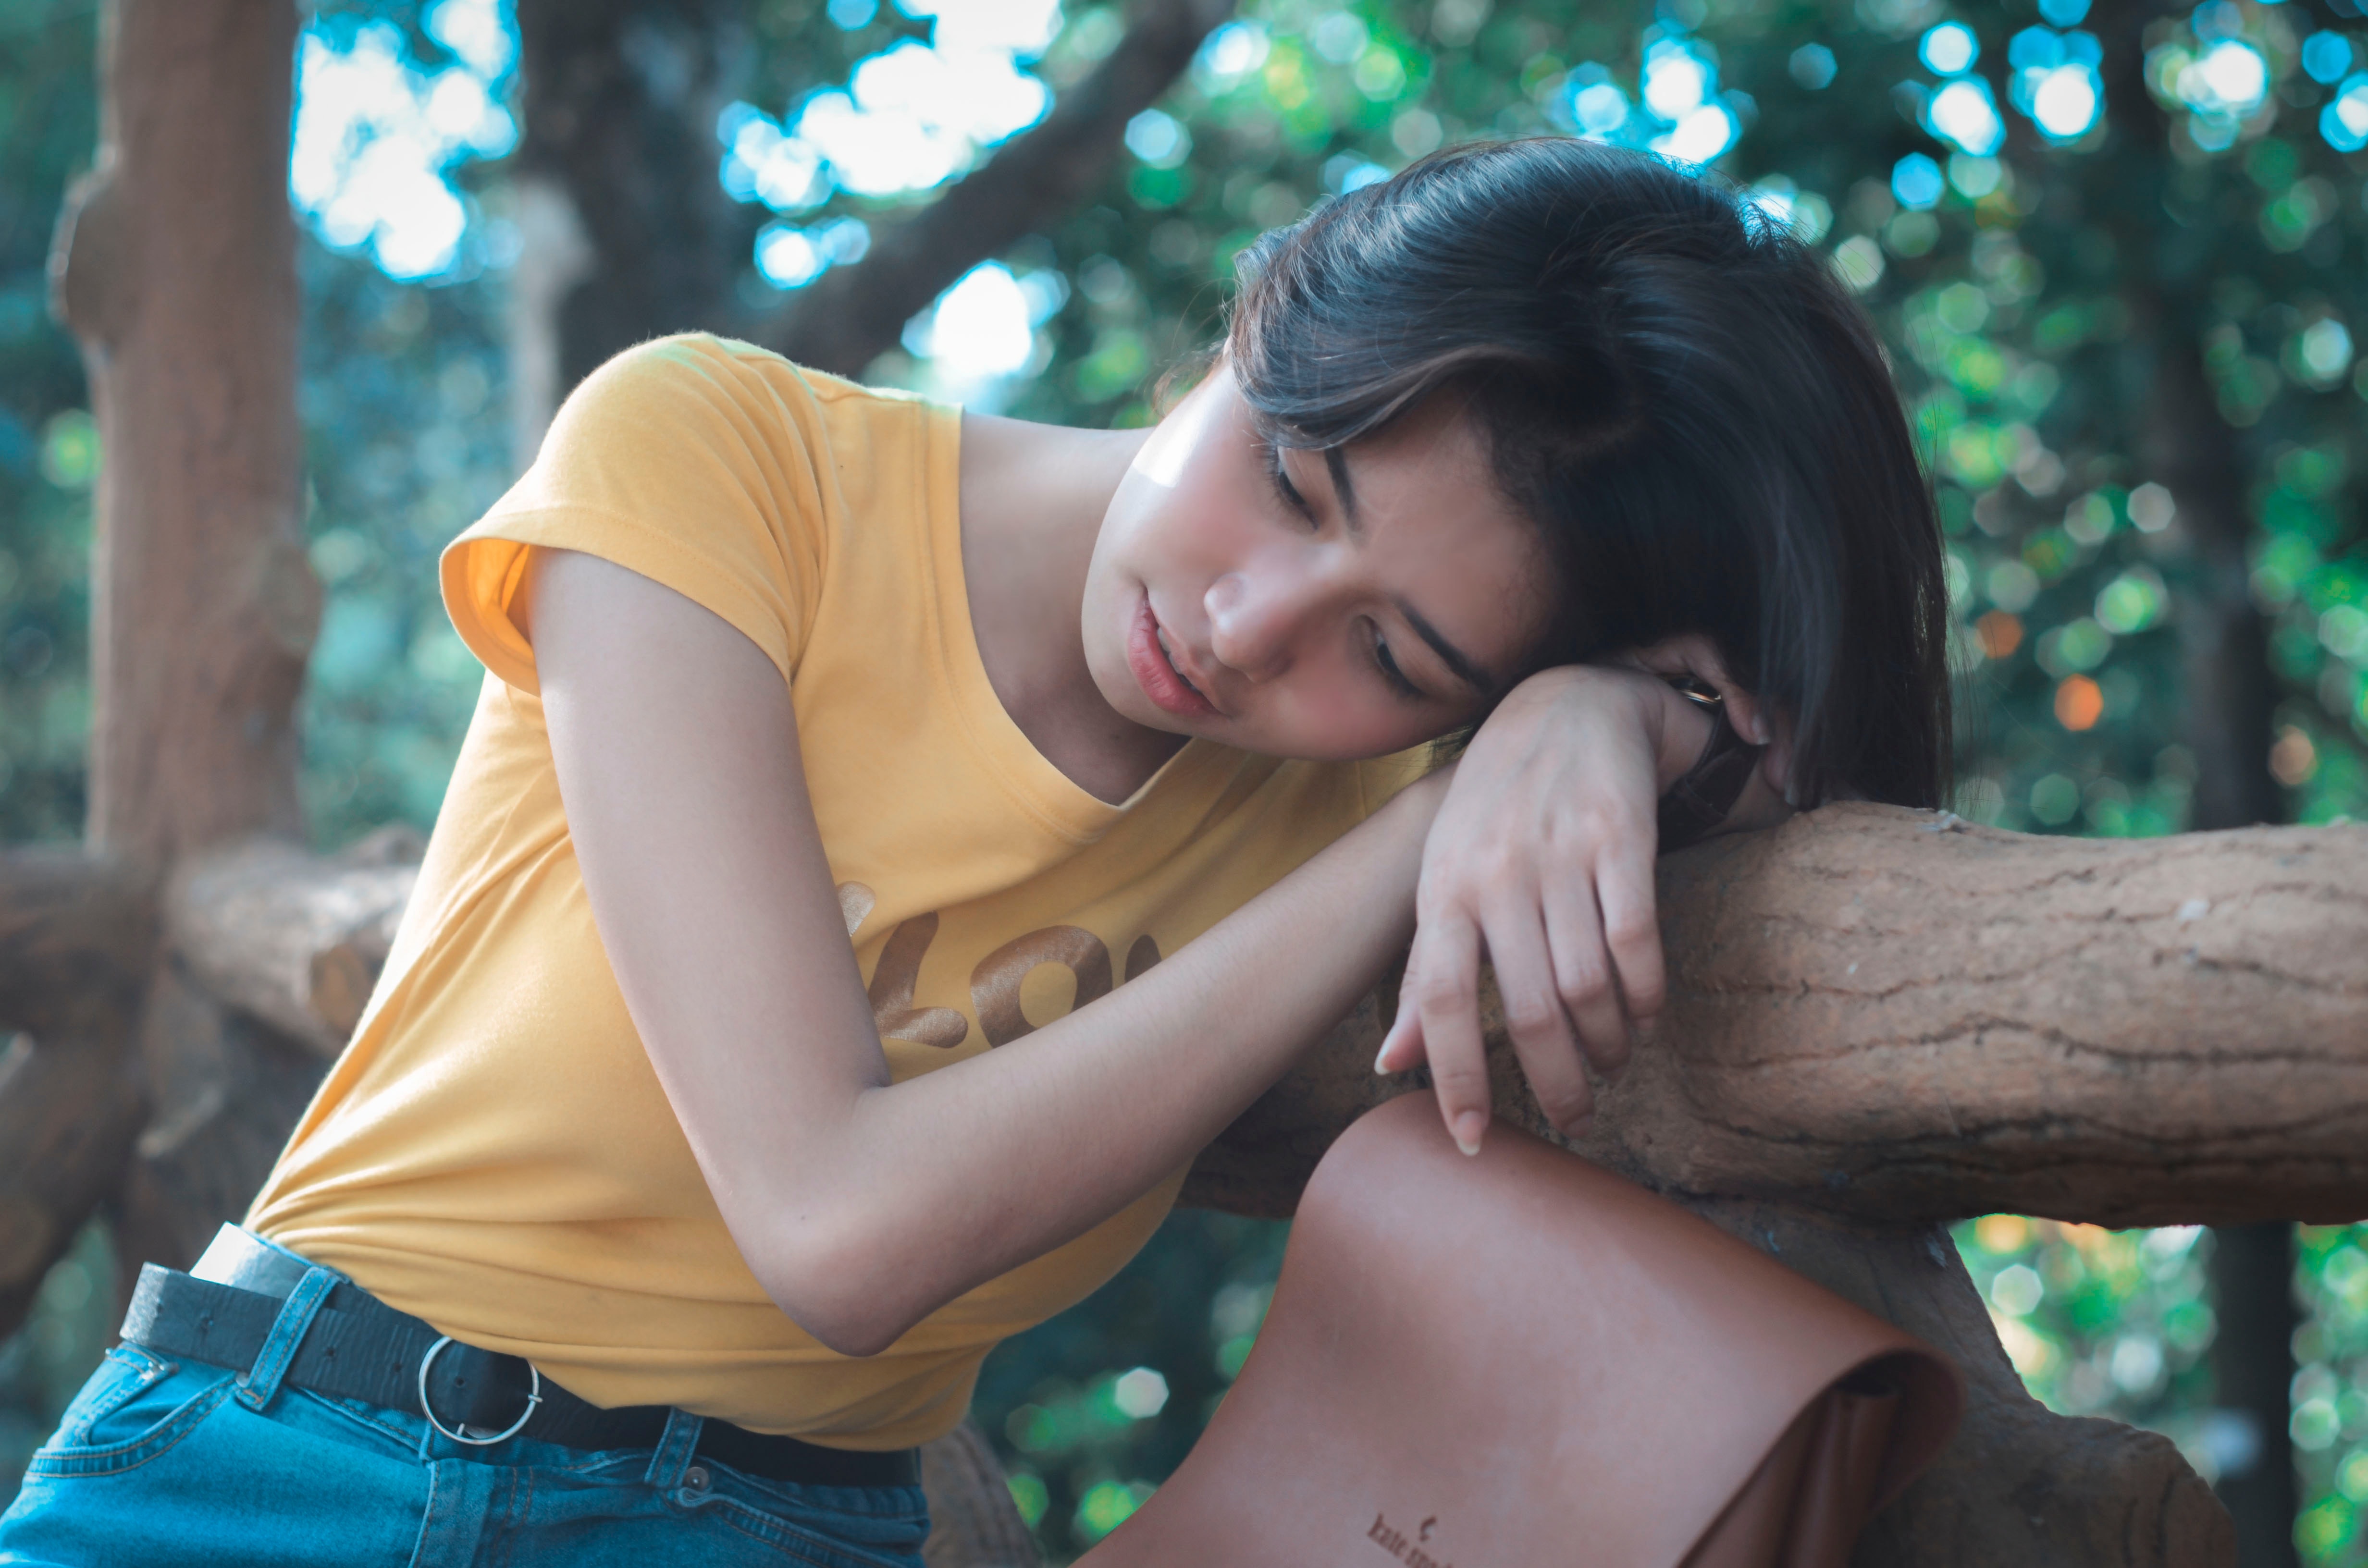
People in nature, green, skin, beauty, tree, leaf, botany, forehead, eye, woody plant, photography, hand, sunlight, fun, smile, black hair, muscle, plant, branch, forest, happy, love, hug, sitting, long hair, brown hair